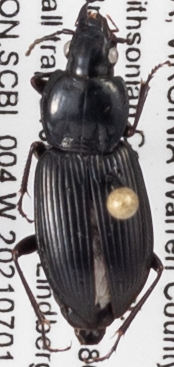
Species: Pterostichus mutus
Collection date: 2021-07-01
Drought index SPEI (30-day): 0.192
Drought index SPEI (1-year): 0.174
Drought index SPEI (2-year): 0.022